Coming of Age Day

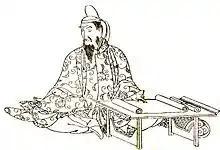
A politician and court noble during the Heian period seen wearing traditional court cap and garb

"Genpuku" was traditionally considered a major rite, an important ritual affecting life course in which a child exchanged his childhood status for an adult status, and continues from the Nara (710–794 AD) into the Tokugawa period (1603–1868). The ceremony was usually backed by an older society member of political importance, and included the exchange of a childhood name for a , the adoption of adult hairstyles and clothing, and the assumption of adult responsibilities. "Genpuku" was undergone by both males and females, but was differentiated by ceremonial dress, with men receiving signifying headgear such as a or samurai helmet and women receiving, instead, a . The population, and members of the population, participating in "genpuku" depended largely upon both which historical time period the ceremony took place in and the kind of government that was in place at the time. Specific ceremonial formats are built around specific constructions of class, rank, and time period.